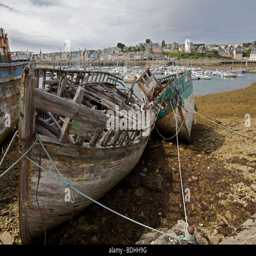
a city with rotting boats in the foreground